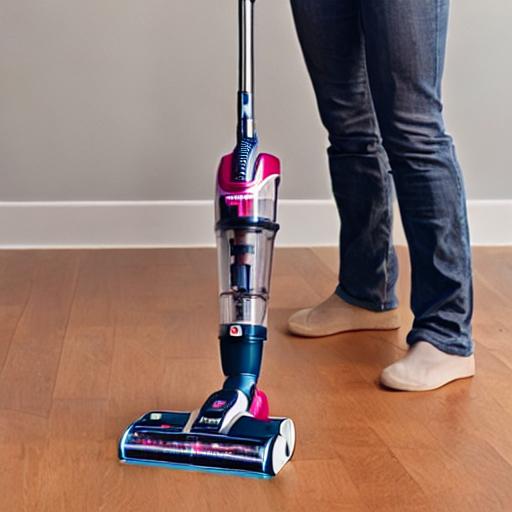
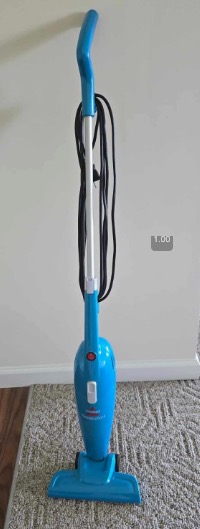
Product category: items_vacuum
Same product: no